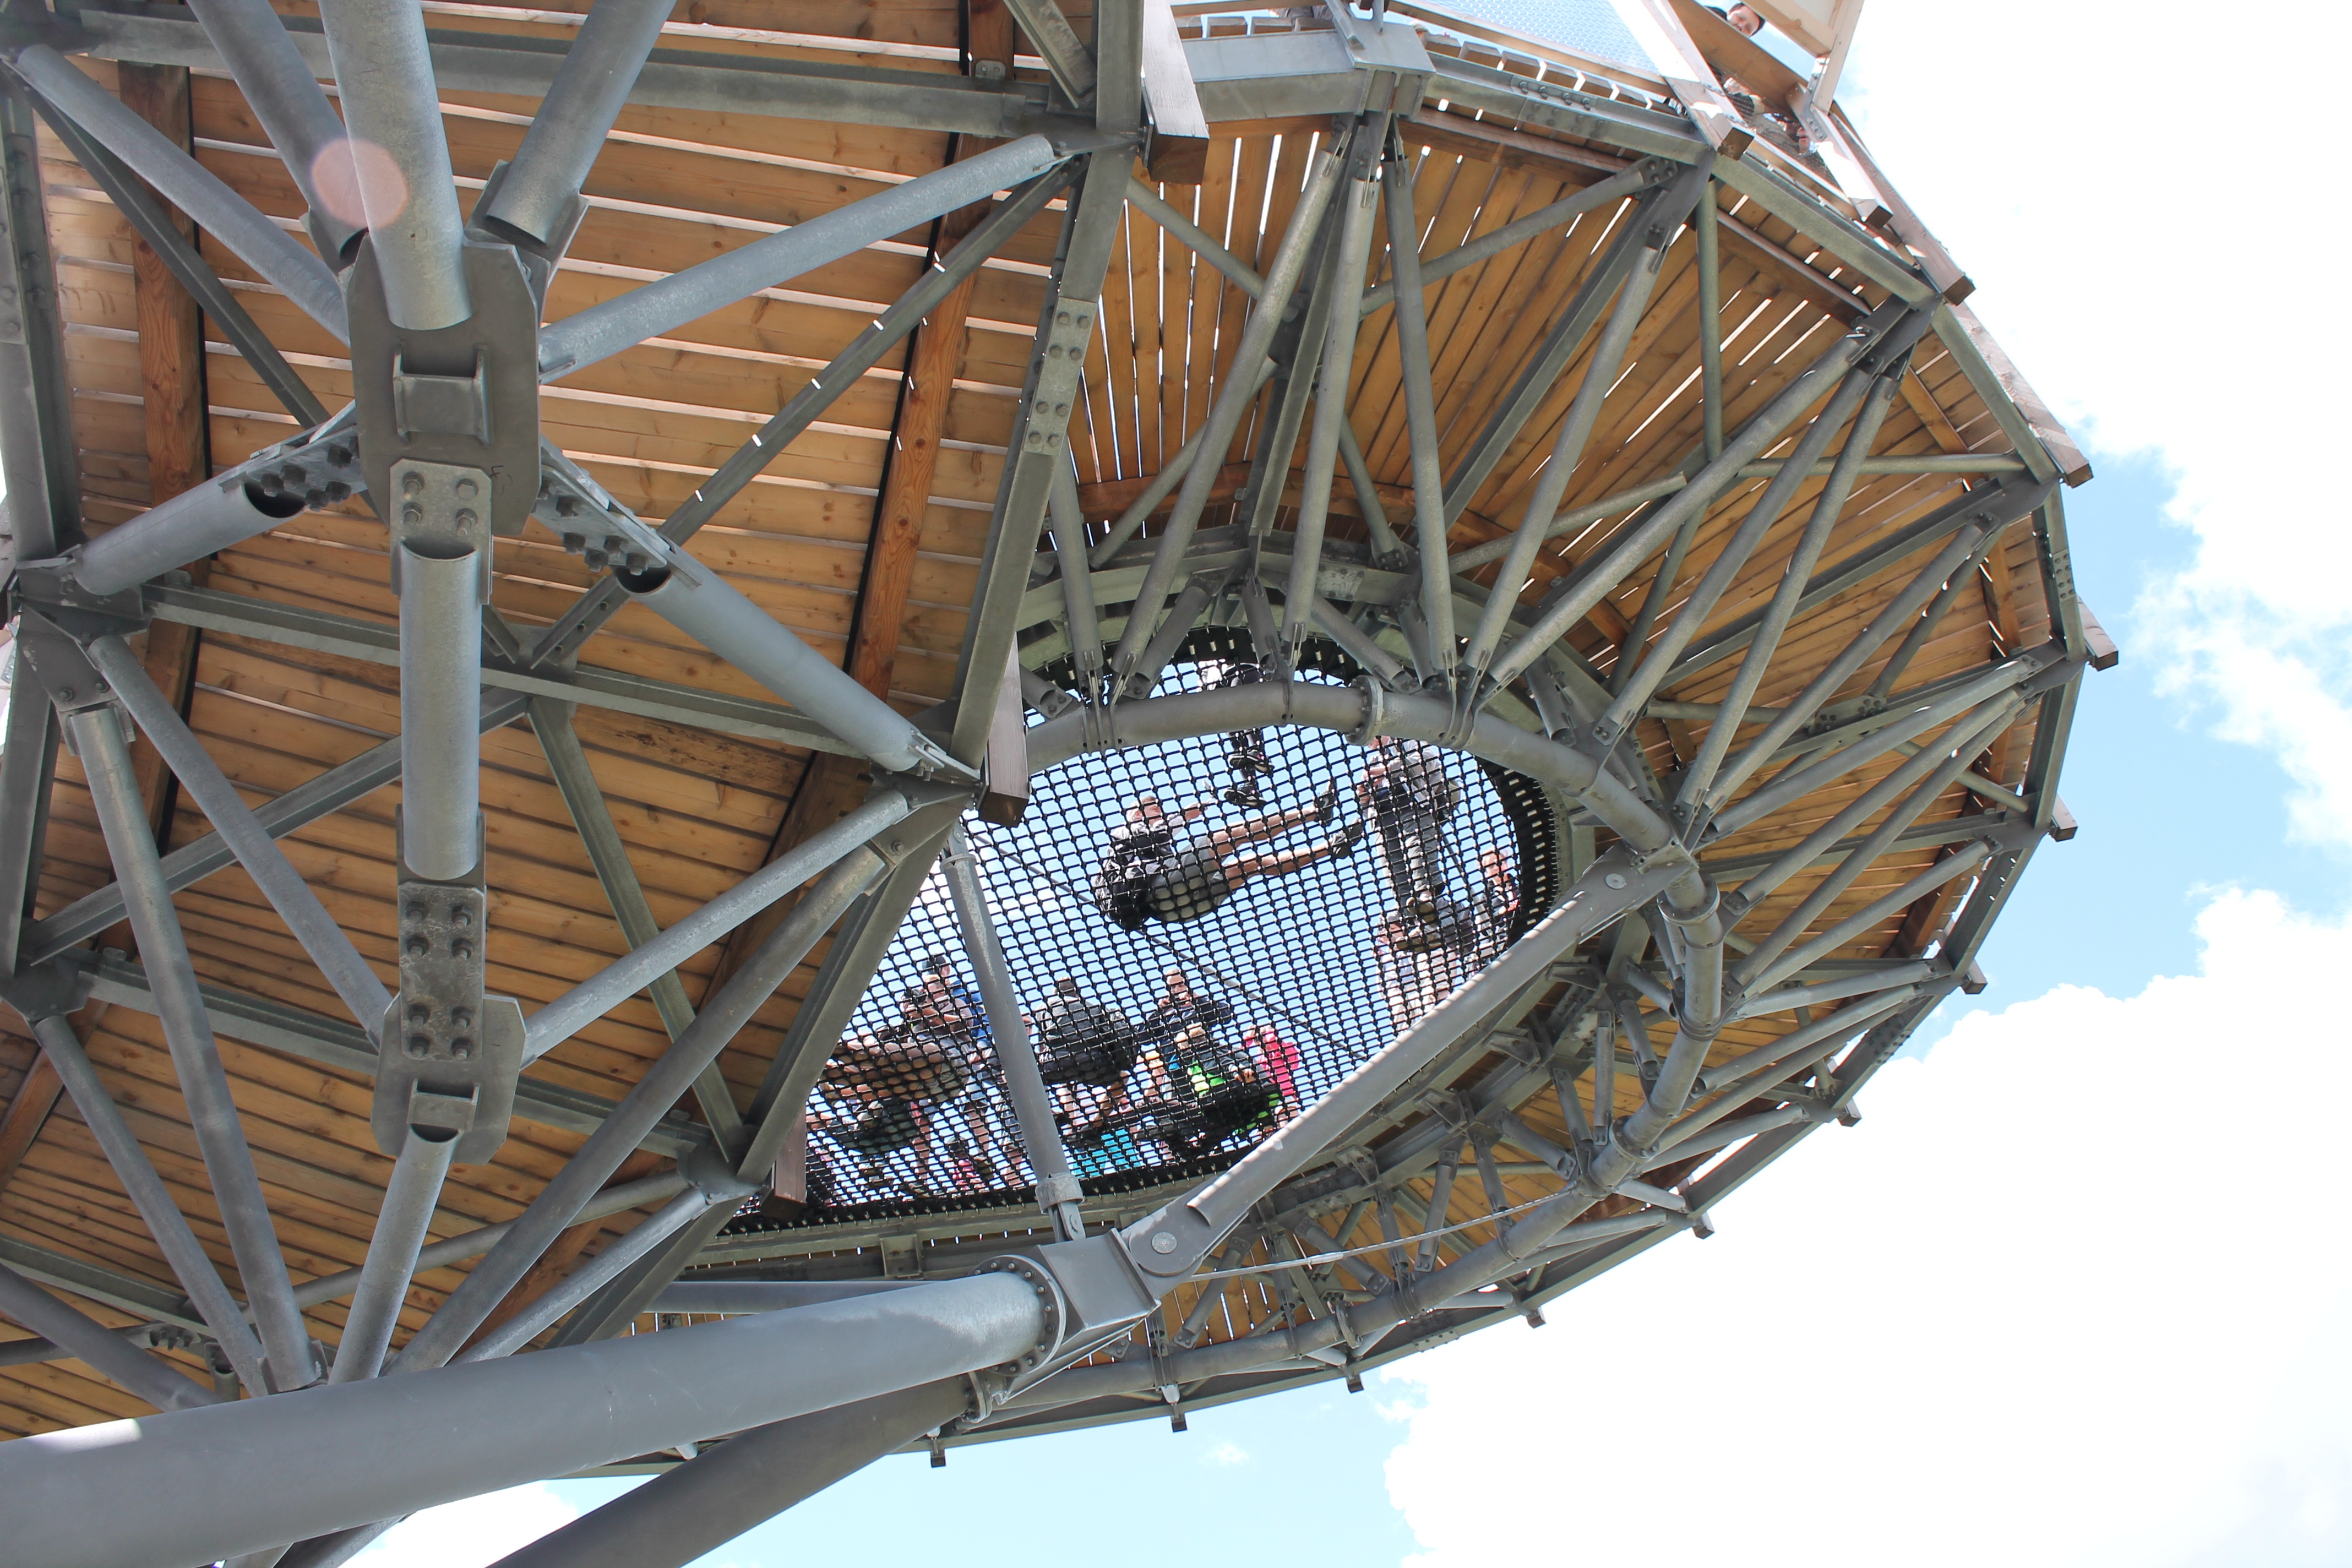
ferris wheel, amusement park, park, roller coaster, tourist attraction, dome, the path in the clouds, sky walk, the valley of lower moravia, sn n k massif, amusement ride, outdoor recreation